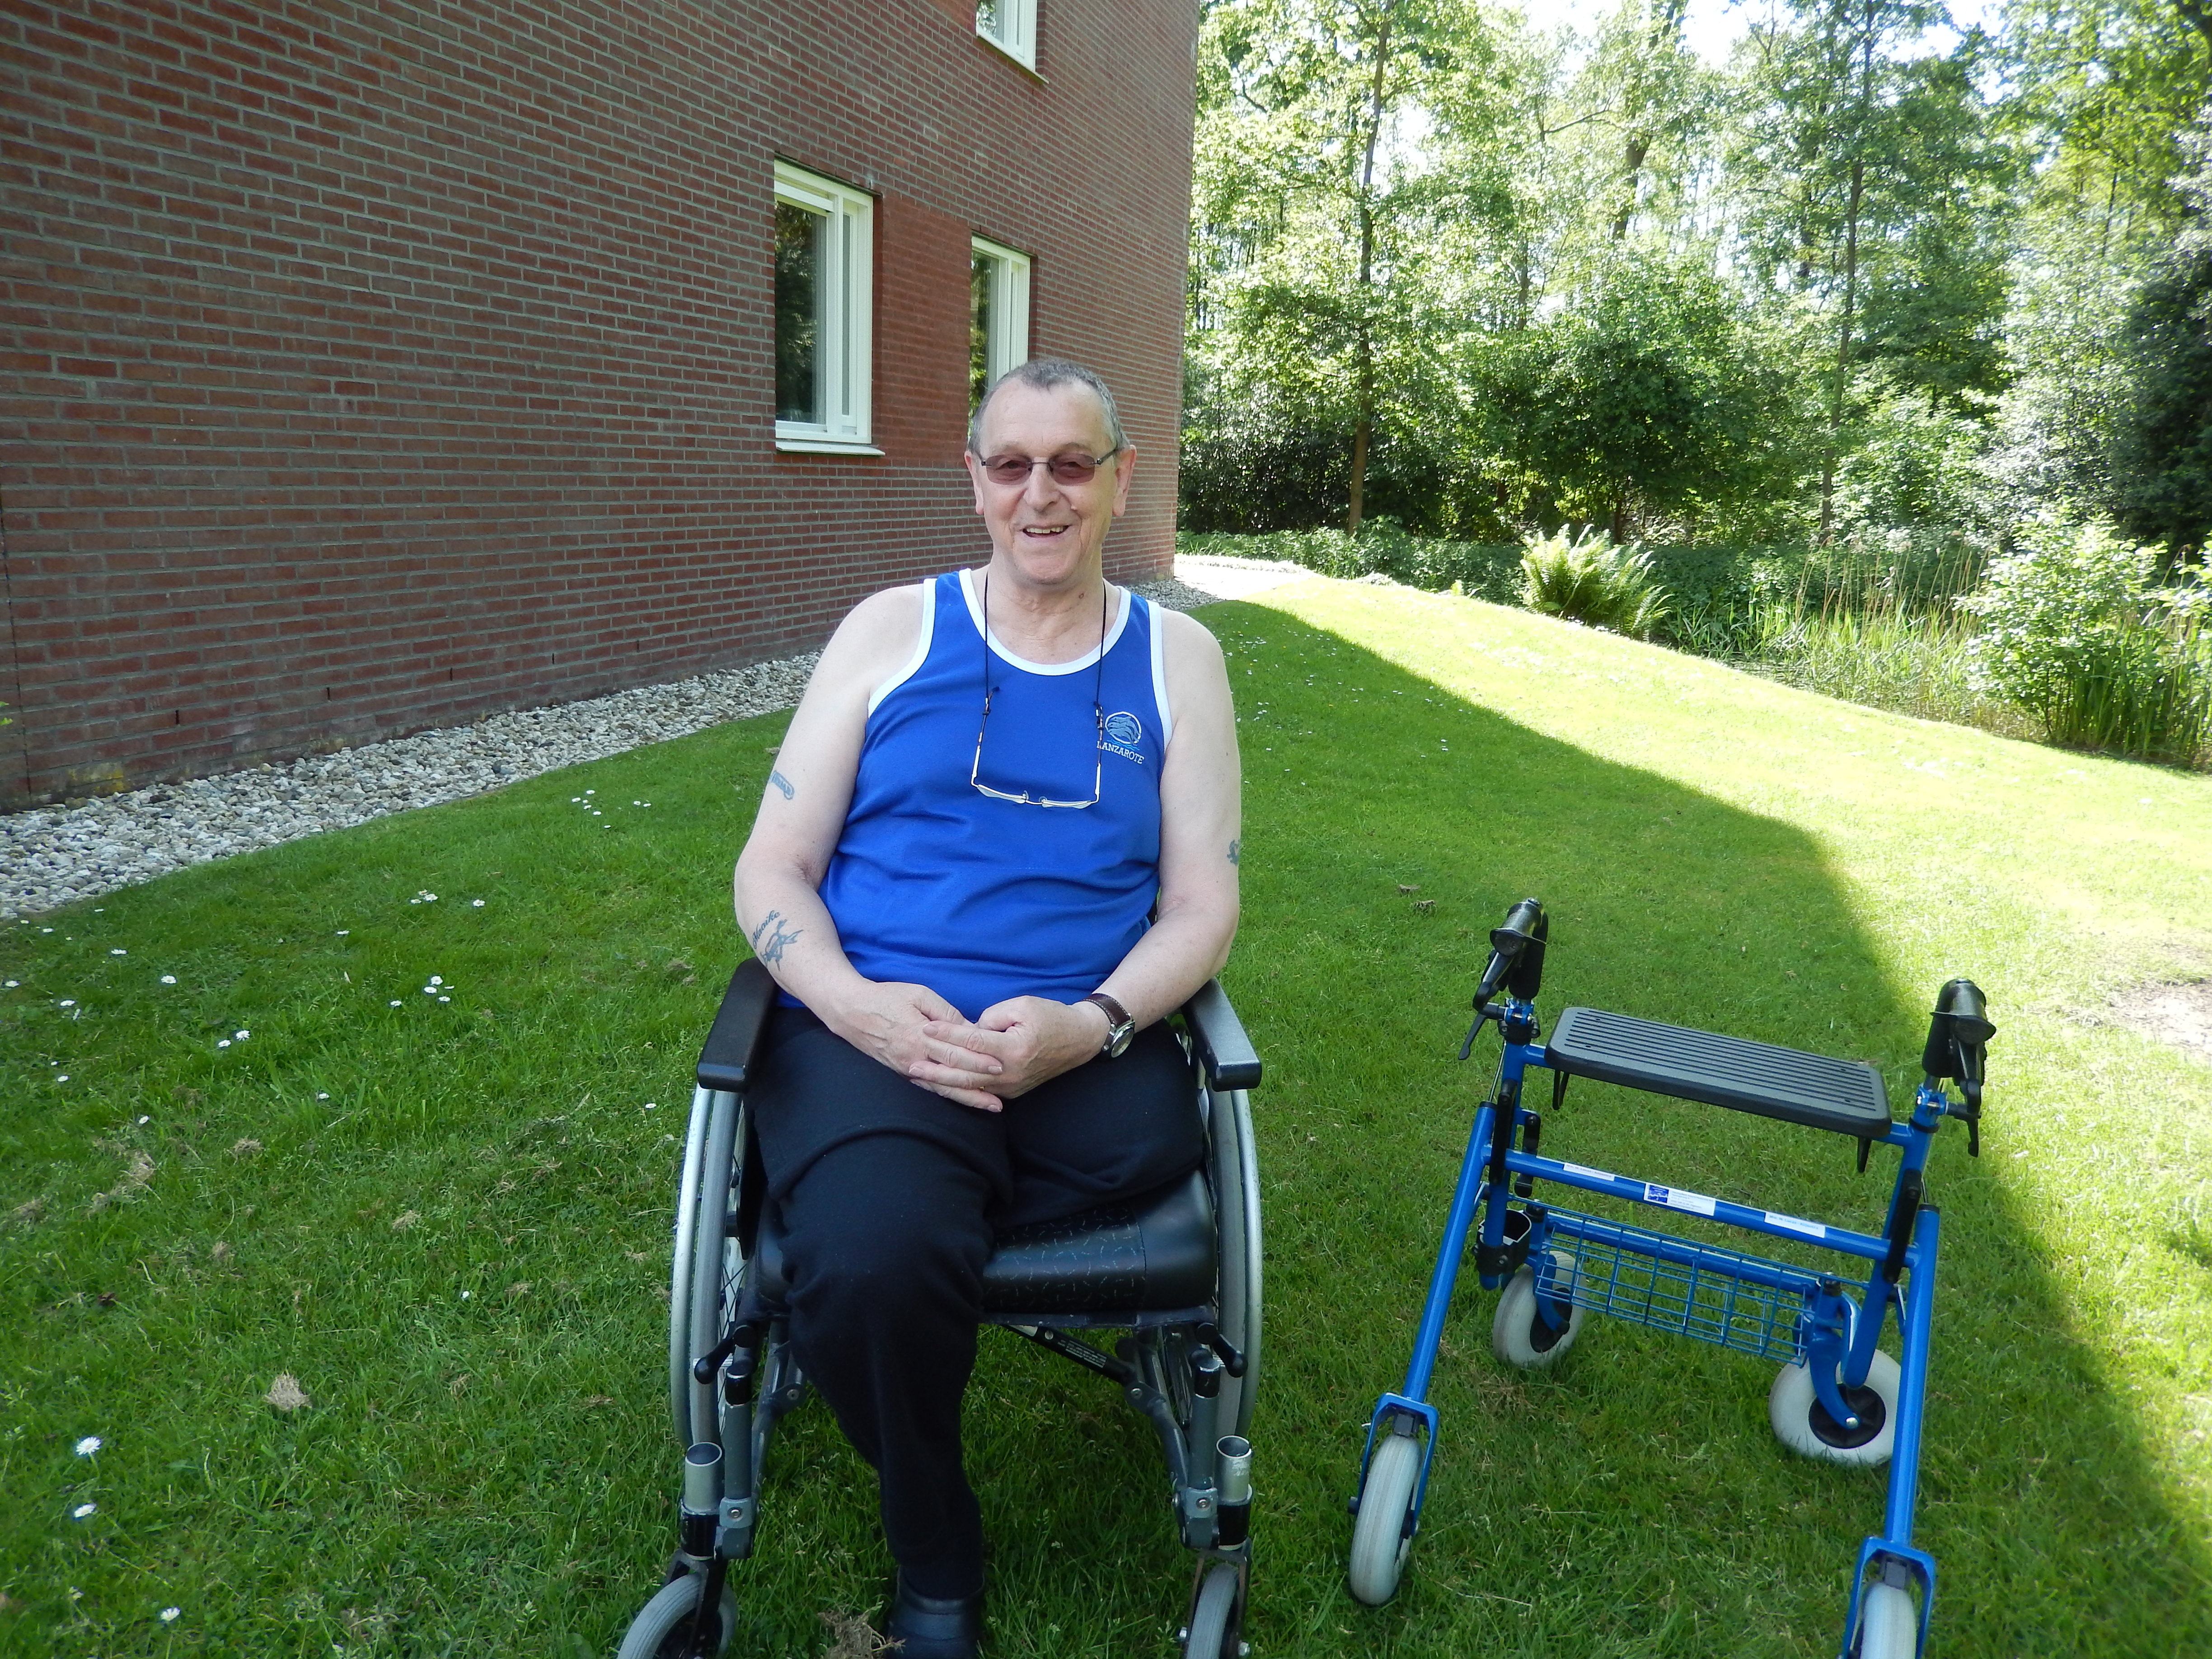
lawn, summer, sitting, furniture, leisure, wheelchair, hot, aging, walker, grow old, human positions